Erasmus Darwin

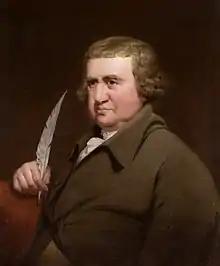
Erasmus Darwin c. 1792–1793, oil painting by Joseph Wright of Derby, Derby Museum and Art Gallery

Erasmus Robert Darwin (12 December 173118 April 1802) was an English physician. One of the key thinkers of the Midlands Enlightenment, he was also a natural philosopher, physiologist, slave-trade abolitionist, inventor, freemason, and poet.